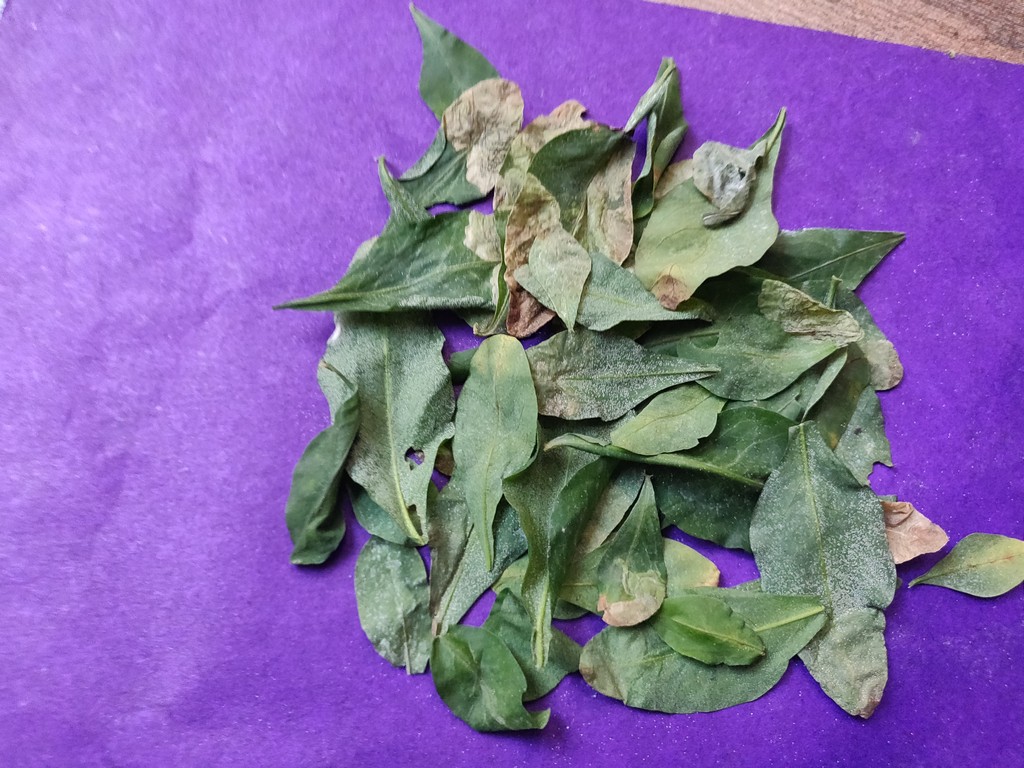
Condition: Unhealthy
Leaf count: multiple
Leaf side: unknown